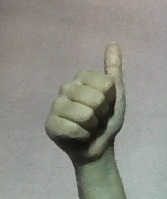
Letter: aleff